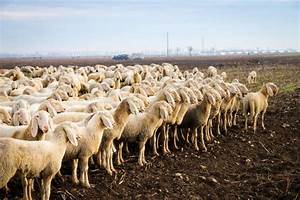
Label: sheep